The Herald (Zimbabwe)

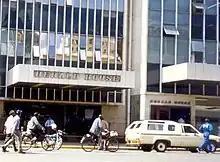
Herald House, Harare

The Herald is a state-owned daily newspaper published in Harare, the capital of Zimbabwe.